Hari Dhillon

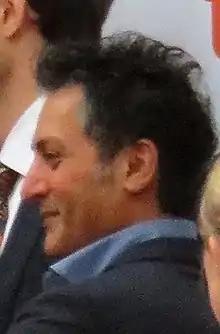
Hari Dhillon at the 2019 TIFF premier of Bad Education

Hari Dhillon is an American television, film and stage actor, best known for playing Michael Spence in British television medical drama series "Holby City". His name has also been spelled Hari Dillon and Harry Dillon.